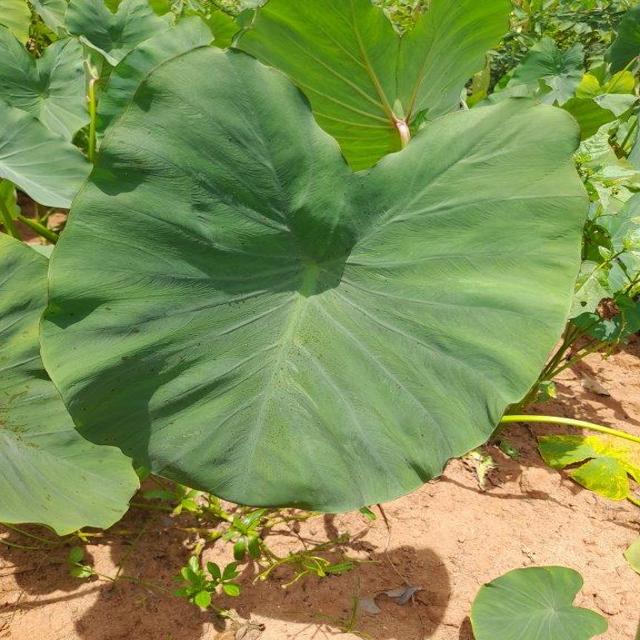
Label: Healthy